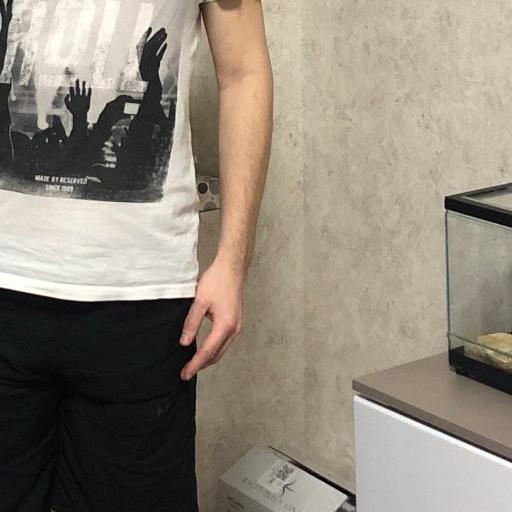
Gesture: no_gesture